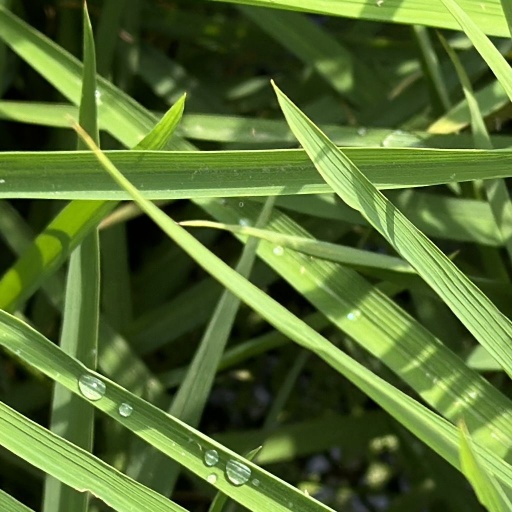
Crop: rice